Trichomonas vaginalis

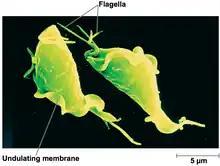

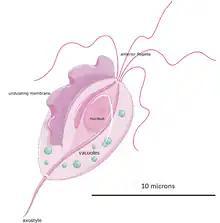
The structure of "Trichomonas vaginalis"

Alfred Francois Donné (1801–1878) was the first to describe a procedure to diagnose trichomoniasis through "the microscopic observation of motile protozoa in vaginal or cervical secretions" in 1836. He published this in the article entitled, "Animalcules observés dans les matières purulentes et le produit des sécrétions des organes génitaux de l'homme et de la femme" in the journal, "Comptes rendus de l'Académie des sciences". With it, he created the binomial name of the parasite as "Trichomonas vaginalis". 80 years after the initial discovery of the parasitic protozoan, Hohne declared "Trichomoniasis" as a clinical entity in 1916.